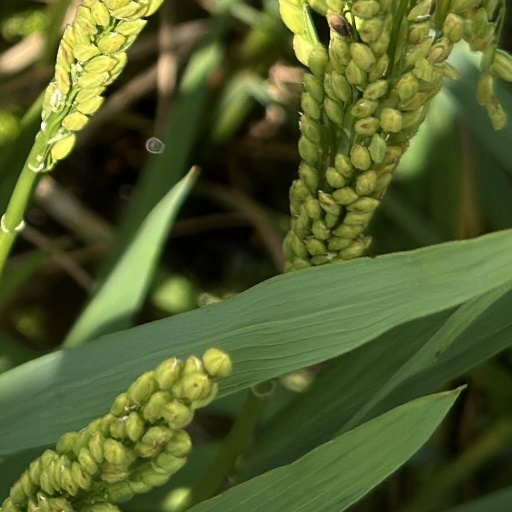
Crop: rice